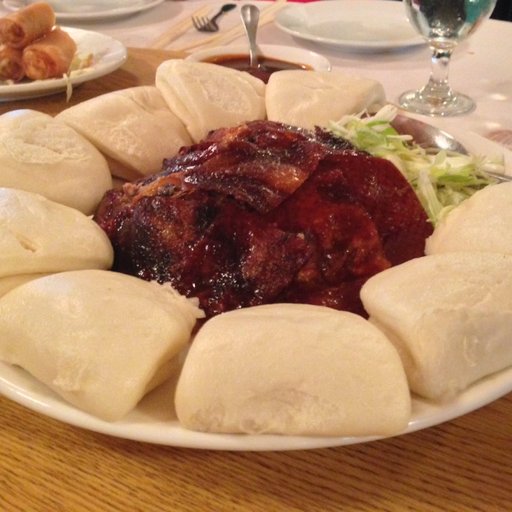
Label: peking_duck